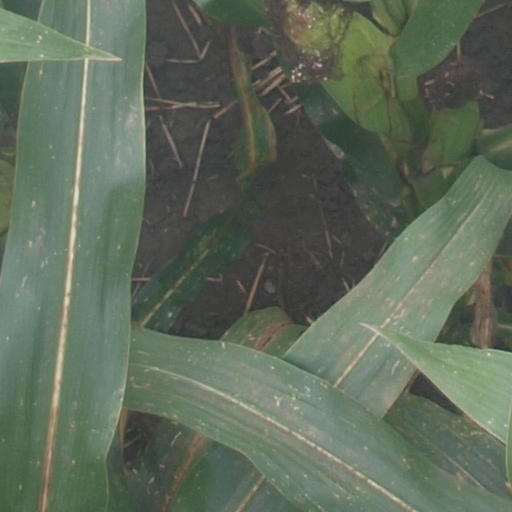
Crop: maize; corn